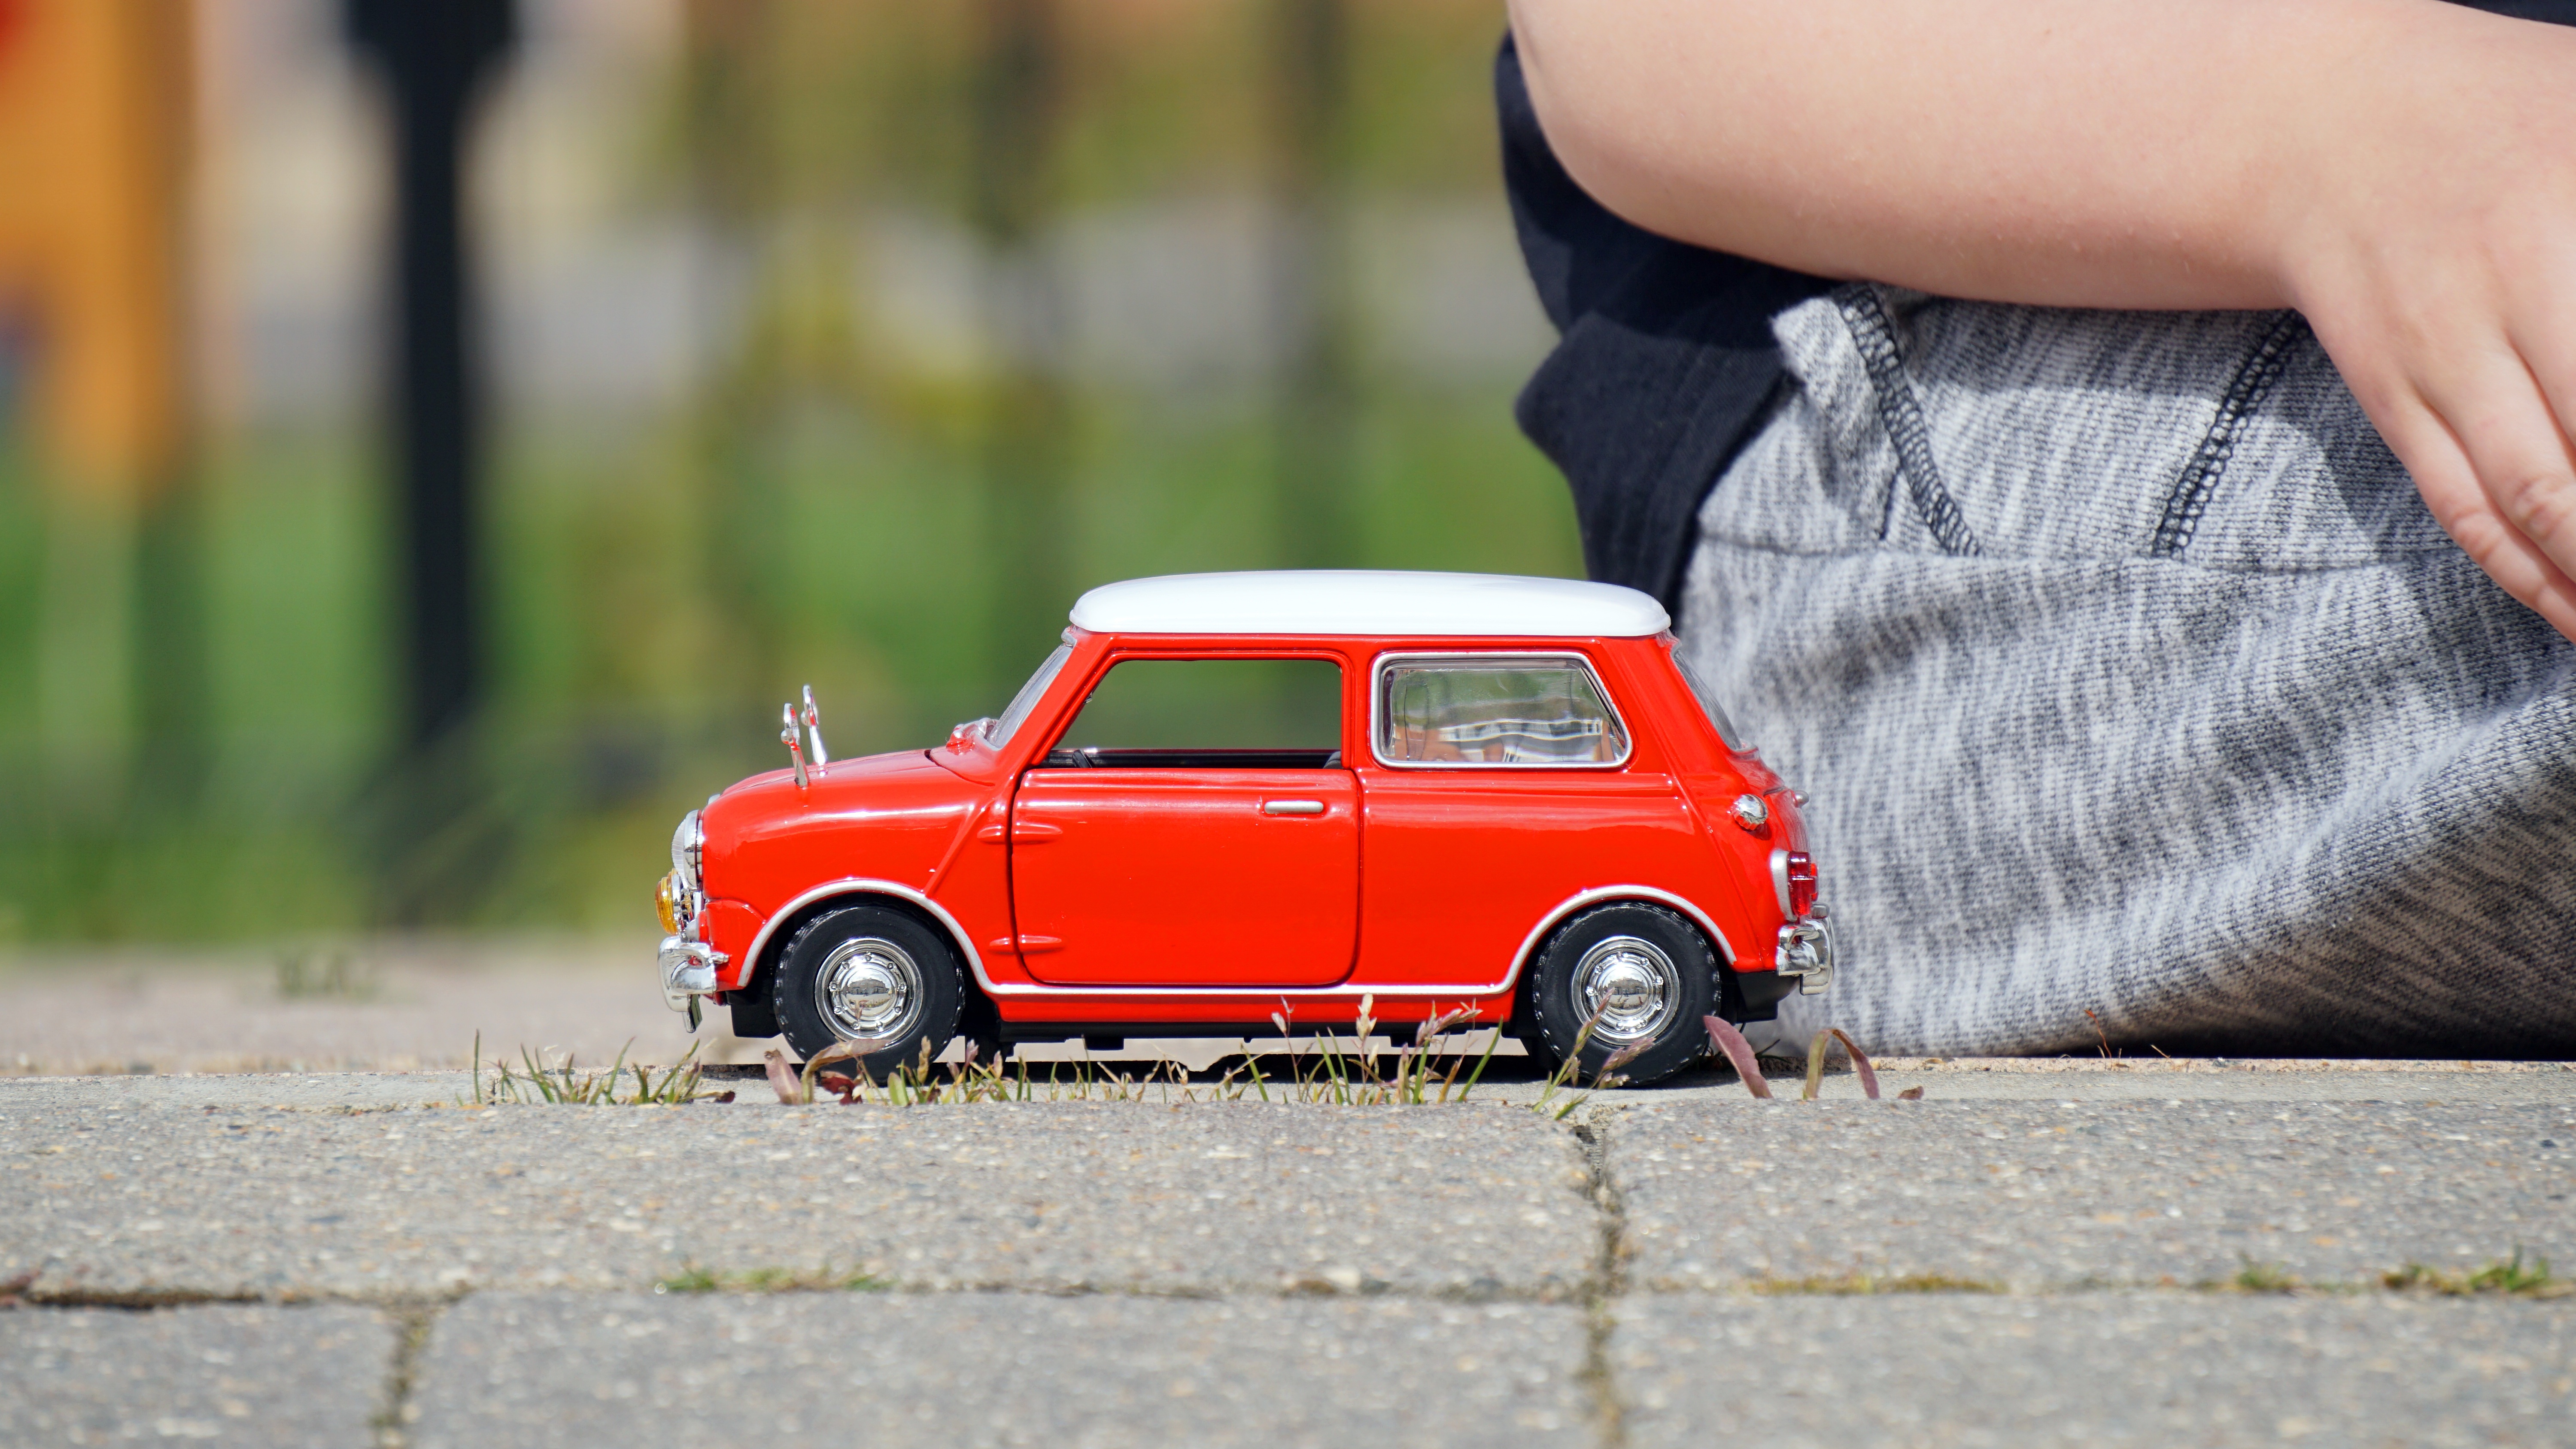
street, car, vintage, wheel, model, red, vehicle, colourful, mini cooper, mini, city car, land vehicle, italian job, automobile make, off roading, subcompact car